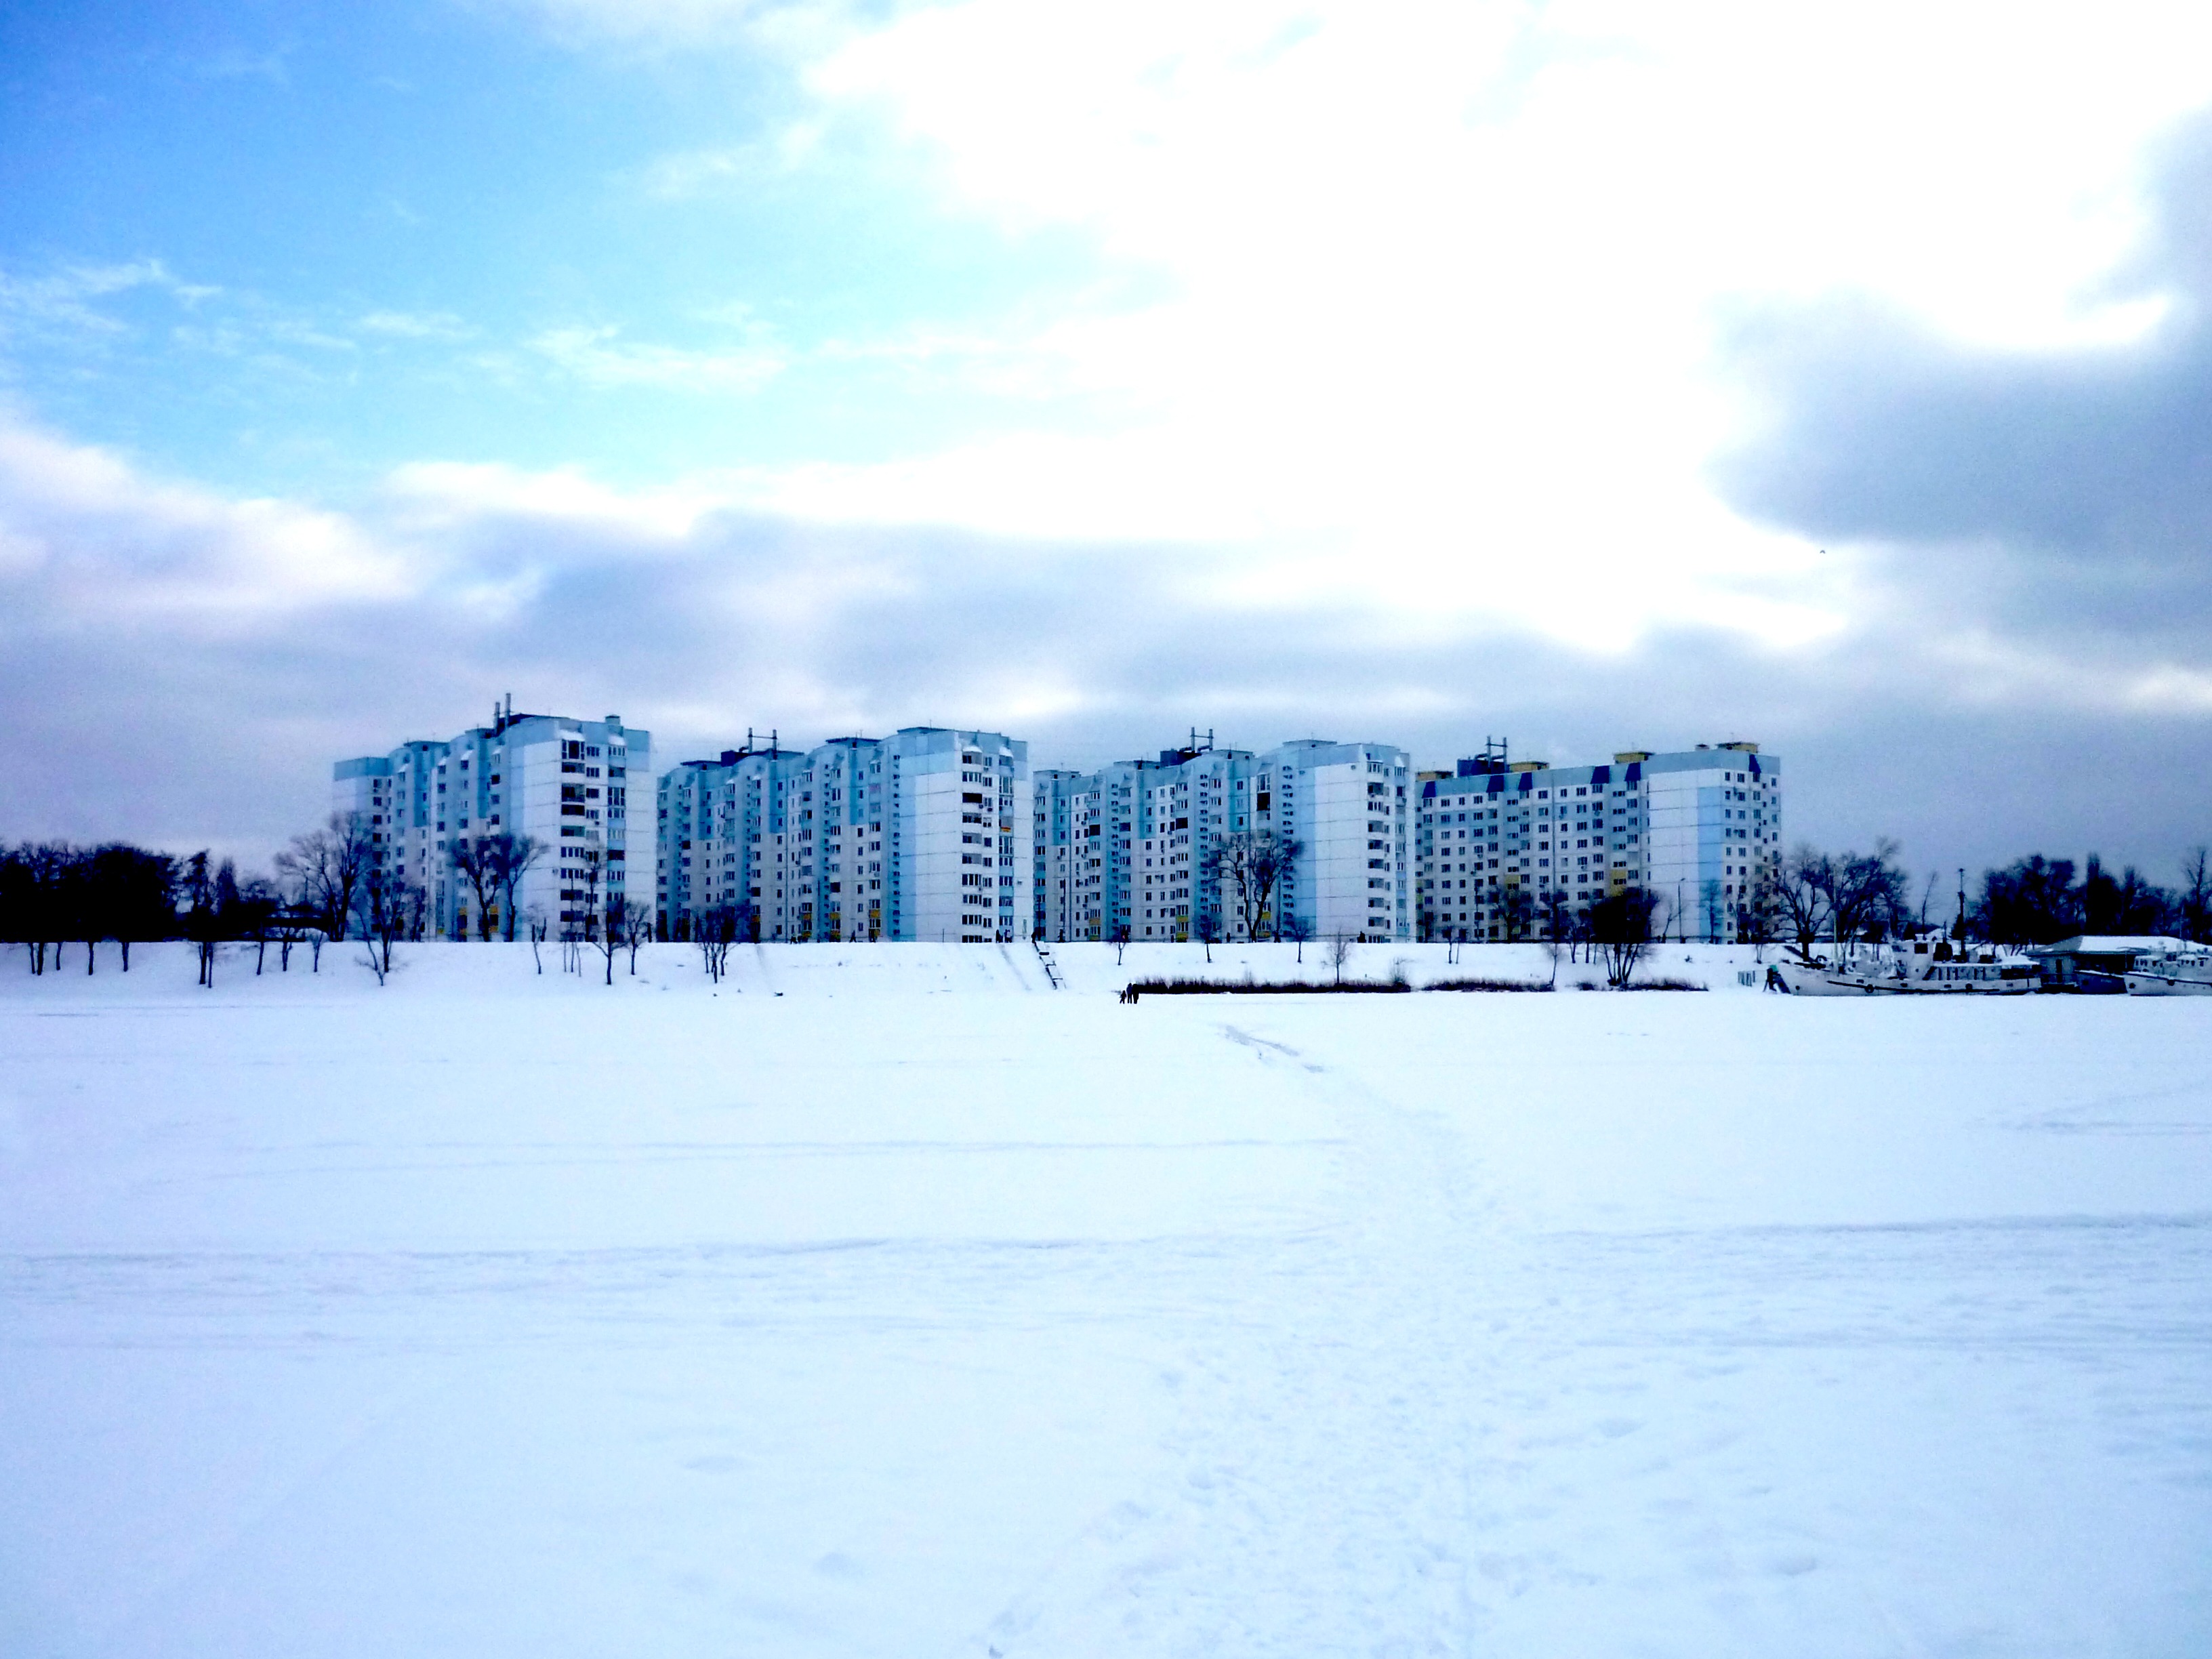
horizon, snow, winter, sky, skyline, city, river, cityscape, weather, blue, season, clouds, bright, volga, human settlement, atmosphere of earth